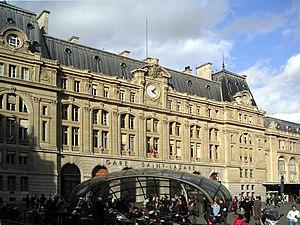
La ligne A du RER d'Île-de-France, plus souvent simplement nommée RER A, est une ligne du réseau express régional d'Île-de-France qui traverse d'est en ouest l'agglomération parisienne, avec plusieurs branches aux extrémités d'un tronçon central. Elle relie Saint-Germain-en-Laye, Cergy et Poissy à l'ouest, à Boissy-Saint-Léger et Marne-la-Vallée à l'est, en passant par le cœur de Paris.